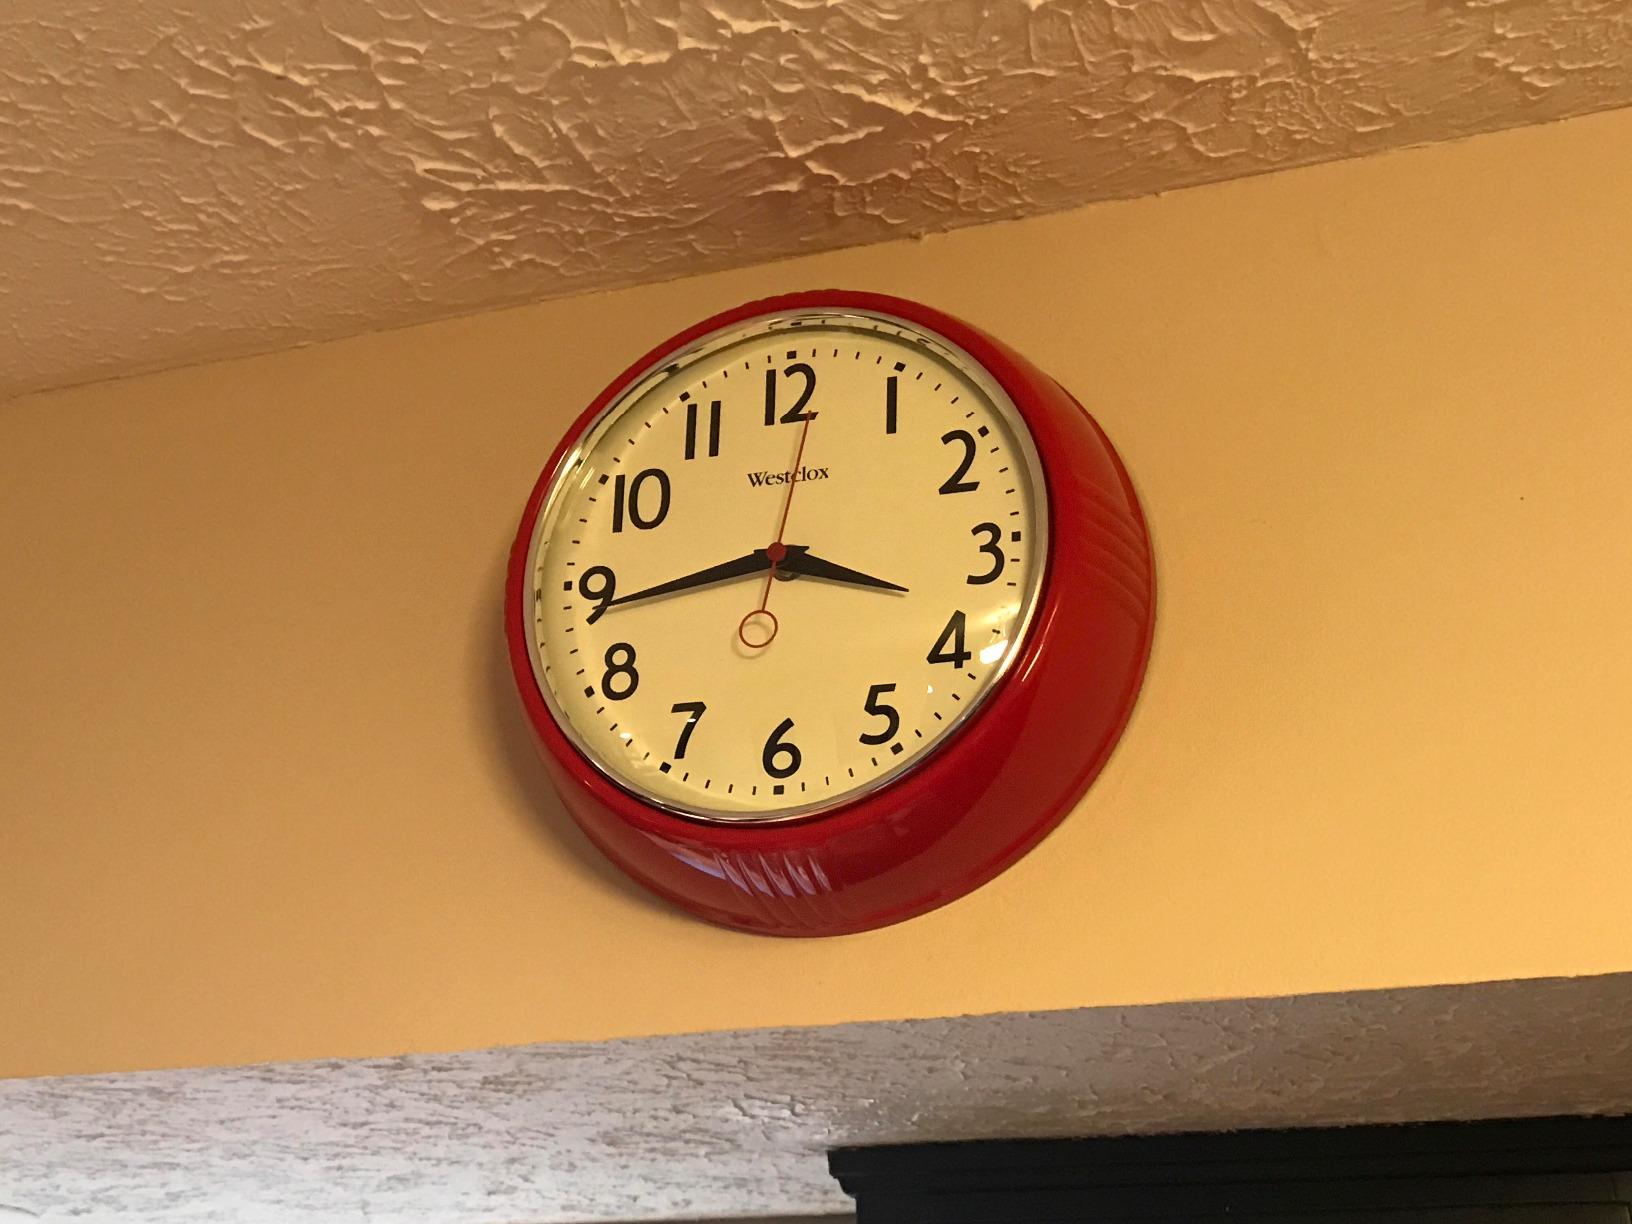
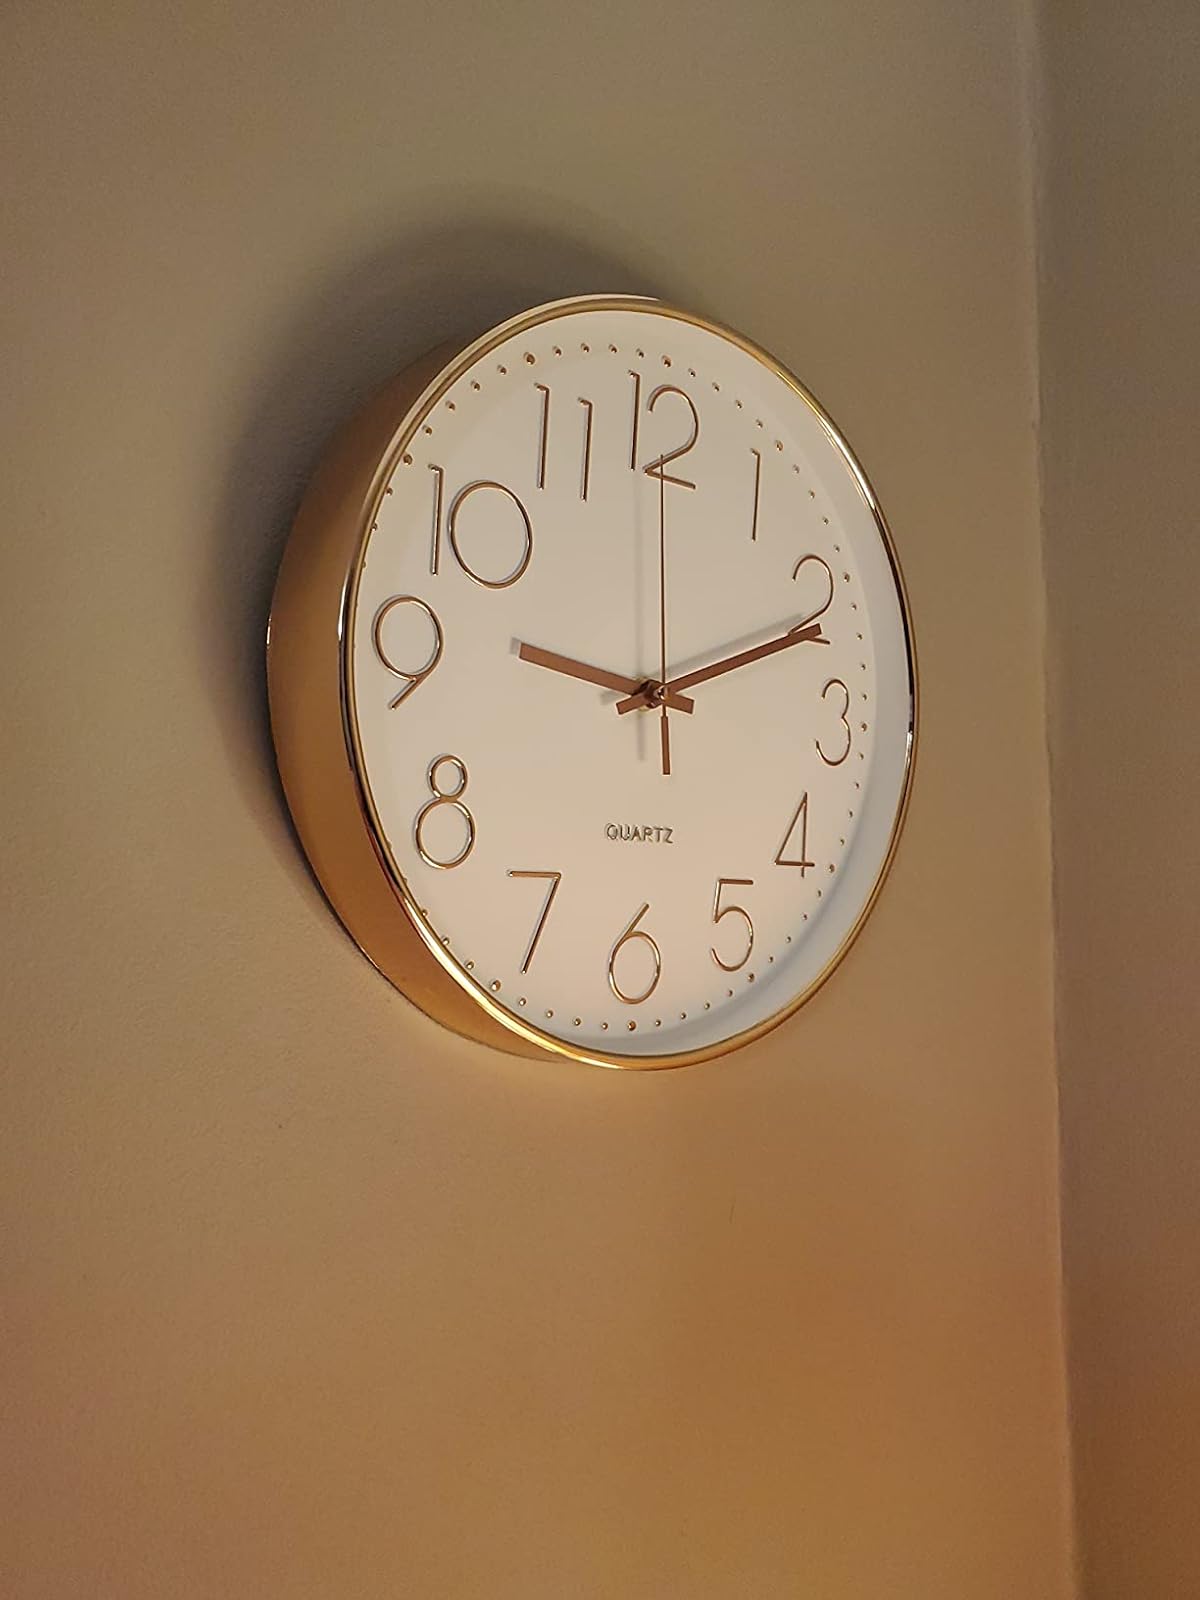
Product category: clock
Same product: no